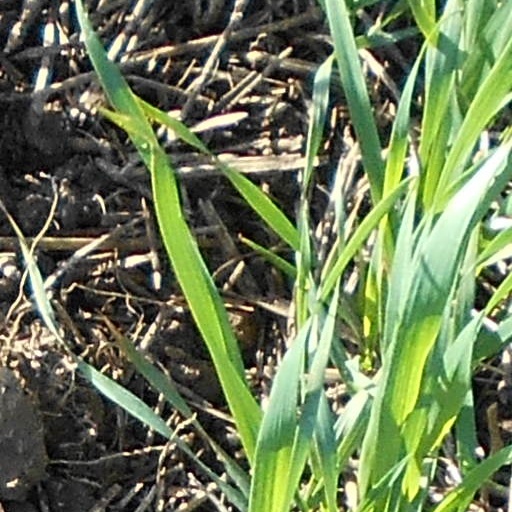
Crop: wheat